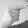
ASL letter: G